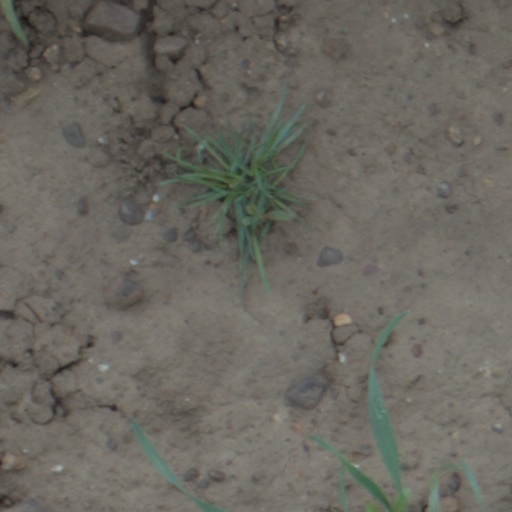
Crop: wheat